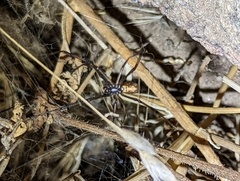
Species: Lactrodectus_hesperus